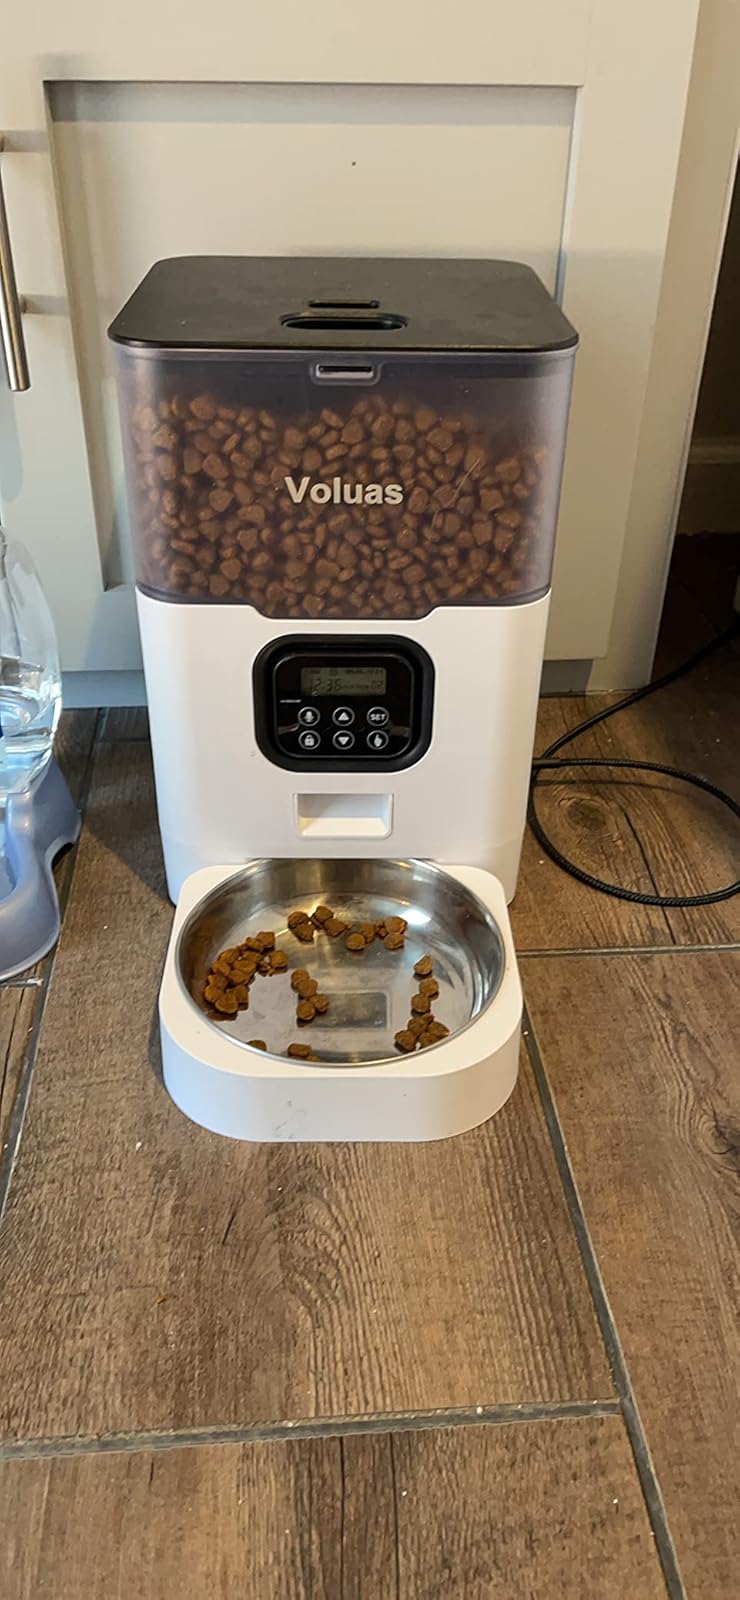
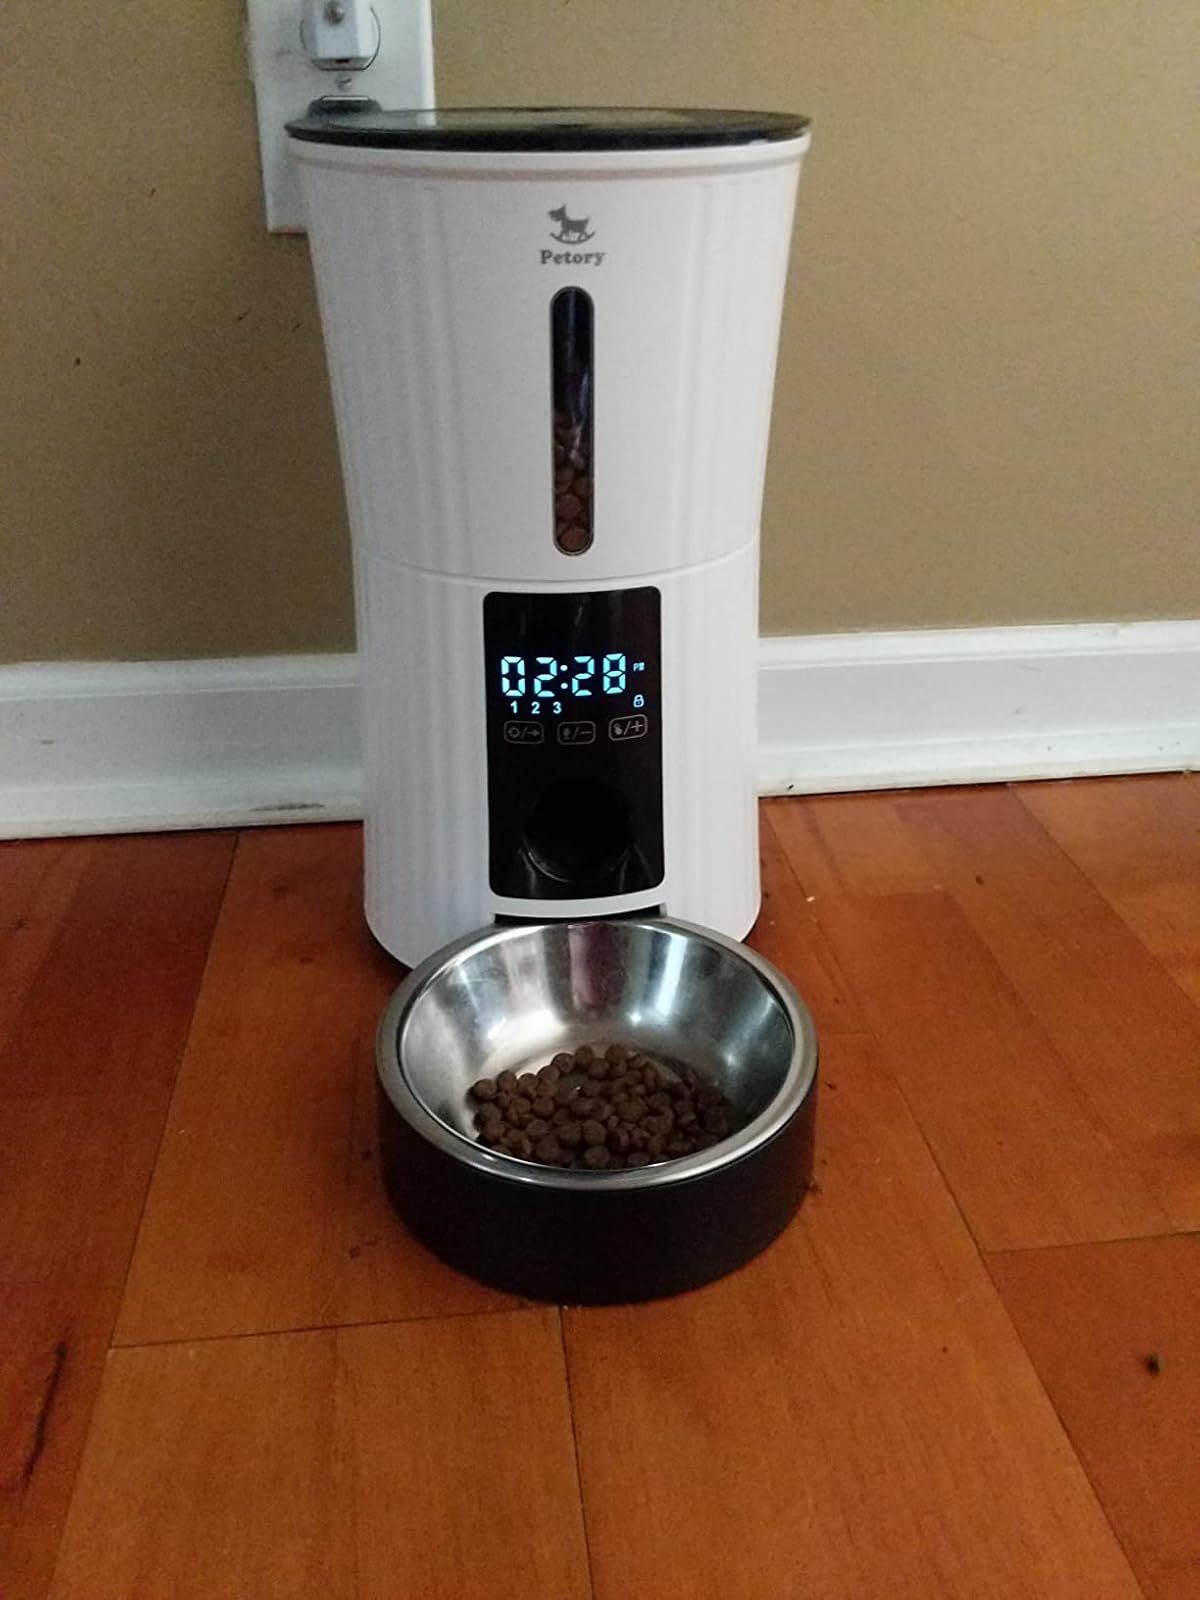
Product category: items_feeder
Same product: no